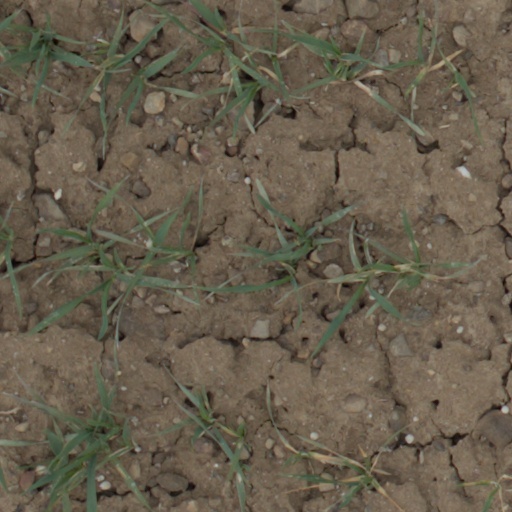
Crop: wheat